Citizenship of the United States

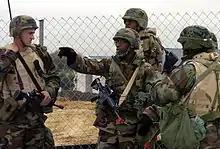
The United States military has been an all-volunteer force since the end of the Vietnam War, but male United States citizens and non-citizens are still required to register for the military draft within 30 days of their 18th birthday.

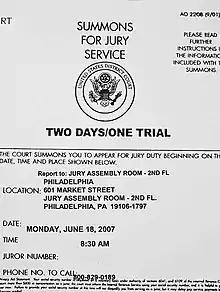
United States citizens may be summoned to serve on a jury.

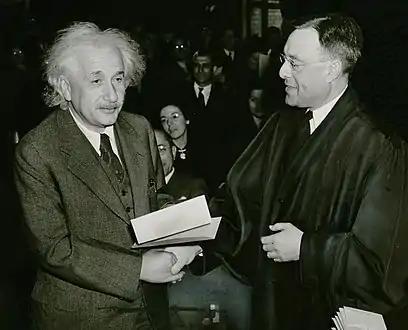
Albert Einstein received his certificate of United States citizenship from Judge Phillip Forman.

Civic participation is not required in the United States. There is no requirement to attend town meetings, belong to a political party, or vote in elections. However, a benefit of naturalization is the ability to "participate fully in the civic life of the country". Moreover, to be a citizen means to be vitally important to politics and not ignored. There is disagreement about whether popular lack of involvement in politics is helpful or harmful.